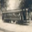
Label: streetcar